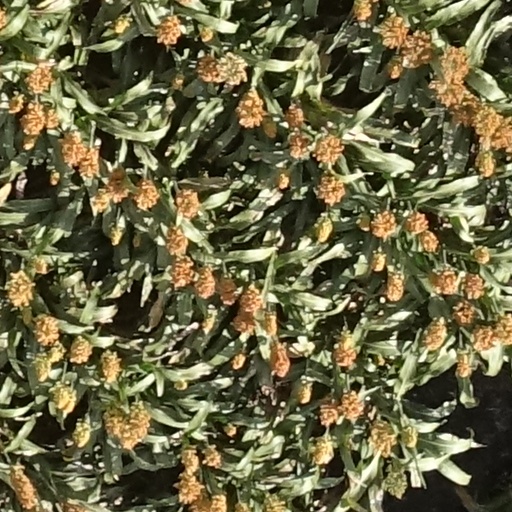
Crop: sorghum